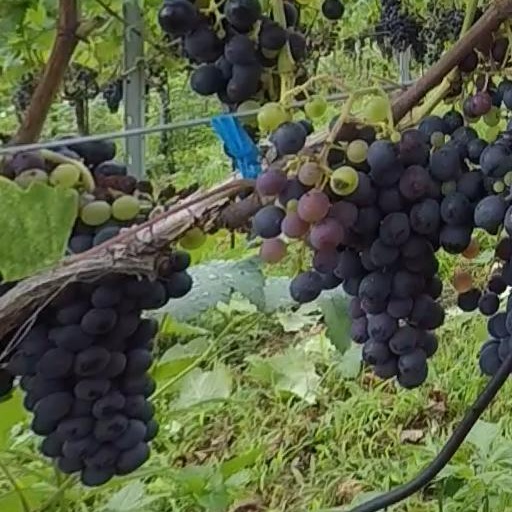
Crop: grape